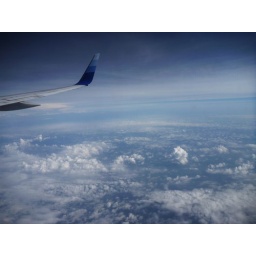
The joys of flying...and of having the window seat! This is flying over the United States to California.